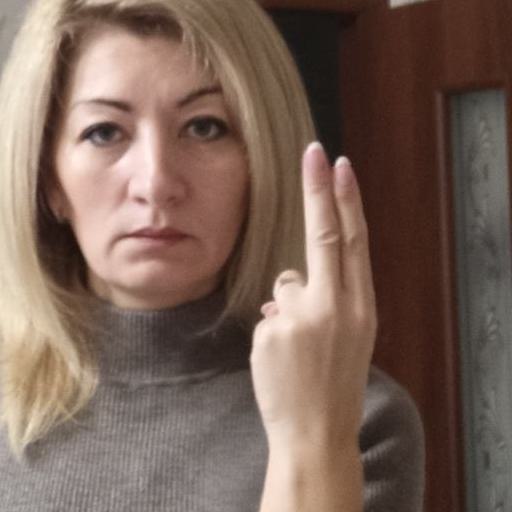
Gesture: two_up_inverted